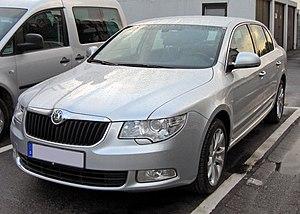
Škoda Auto, usuellement nommé Škoda, est un constructeur automobile tchèque créé en 1895, sous le nom de Laurin & Klement et appartenant depuis 1991 au groupe allemand Volkswagen AG. Si le groupe industriel Škoda existe depuis 1869, la division automobile n’apparaît que 50 ans plus tard, et il faudra attendre 1926 pour voir le nom de la marque sur une voiture de série.